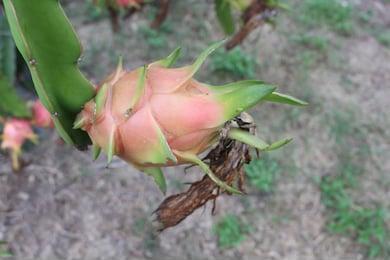
Label: Dragonfruit